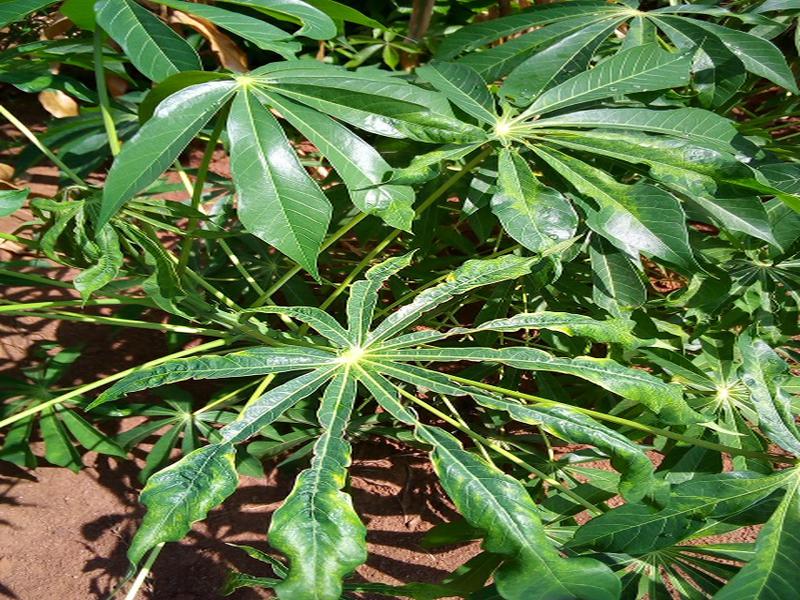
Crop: cassava
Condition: mosaic_disease